UT Arlington Mavericks men's wheelchair basketball

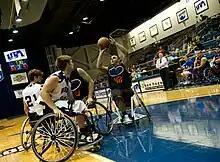
Wheelchair basketball player takes a shot

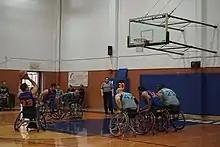
Free throw during a wheelchair basketball game

In October 2008, assistant coach Doug Garner was named the second-ever head coach of the Movin' Mavs. He had arrived at UTA in 2007 as an assistant coach on the staff of Jim Hayes. In his first season as head coach, 2008–09, Garner and the Movin' Mavs finished with a 18–6 record and finished in third place at the 2009 NIWBT tournament in Whitewater, Wisconsin. In the 2009–10 season, the Movin' Mavs finished with a 27–7 record and another third-place finish at the 2010 NIWBT tournament in Marshall, Minnesota, beating the Alabama Crimson Tide in the third-place game. In March 2011, UTA hosted the 2011 NIWBT tournament at Texas Hall. The Movin' Mavs finished their 2010–11 season with another third-place finish in the NIWBT tournament, losing to Illinois in the semifinals before again defeating Alabama in the third-place game. In October 2011, during the Jim Hayes Memorial Tournament, the Movin' Mavs played their last game at Texas Hall. In the 2011–12 season, the Movin' Mavs clinched the number one seed for the NIWBT tournament during the regular season, but were defeated by fourth-seeded Illinois the semifinals of the tournament in Champaign-Urbana, Illinois, ultimately besting Alabama once again in the third-place game. Seven UTA alumni competed in the 2012 Summer Paralympics in London, including wheelchair basketball players David Eng (who won a gold medal with Canada), Brad Ness (silver medal with Australia), and Jason Nelms and Paul Schulte (bronze medals with the United States).